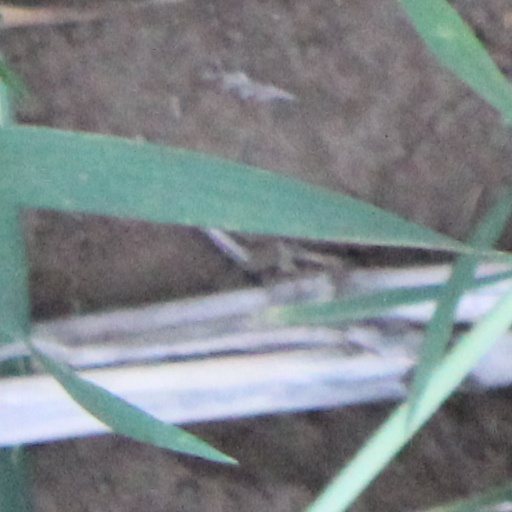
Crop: wheat